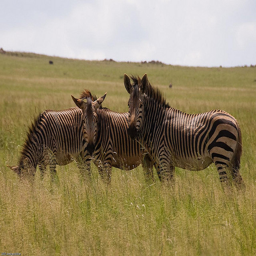
Three zebras standing together in an open grassy field.
Three zebra standing next to each other on a lush green field.
three zebras are eating some plants in a field
Three zebra graze from grasses on the savannah
Three zebras are standing in a tall grassy field.